History of the Georgia Institute of Technology

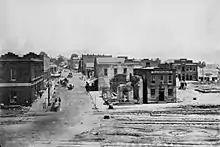
Atlanta during the Civil War

As noted by a historical marker on the large hill in Central Campus, the site occupied by the school's first buildings once held fortifications built to protect Atlanta during the Atlanta Campaign of the American Civil War. The surrender of the city took place on the southwestern boundary of the modern Georgia Tech campus in 1864. The next twenty years were a time of rapid industrial expansion; during this period, Georgia's manufacturing capital, railroad track mileage, and property values would each increase by a factor of three to four.